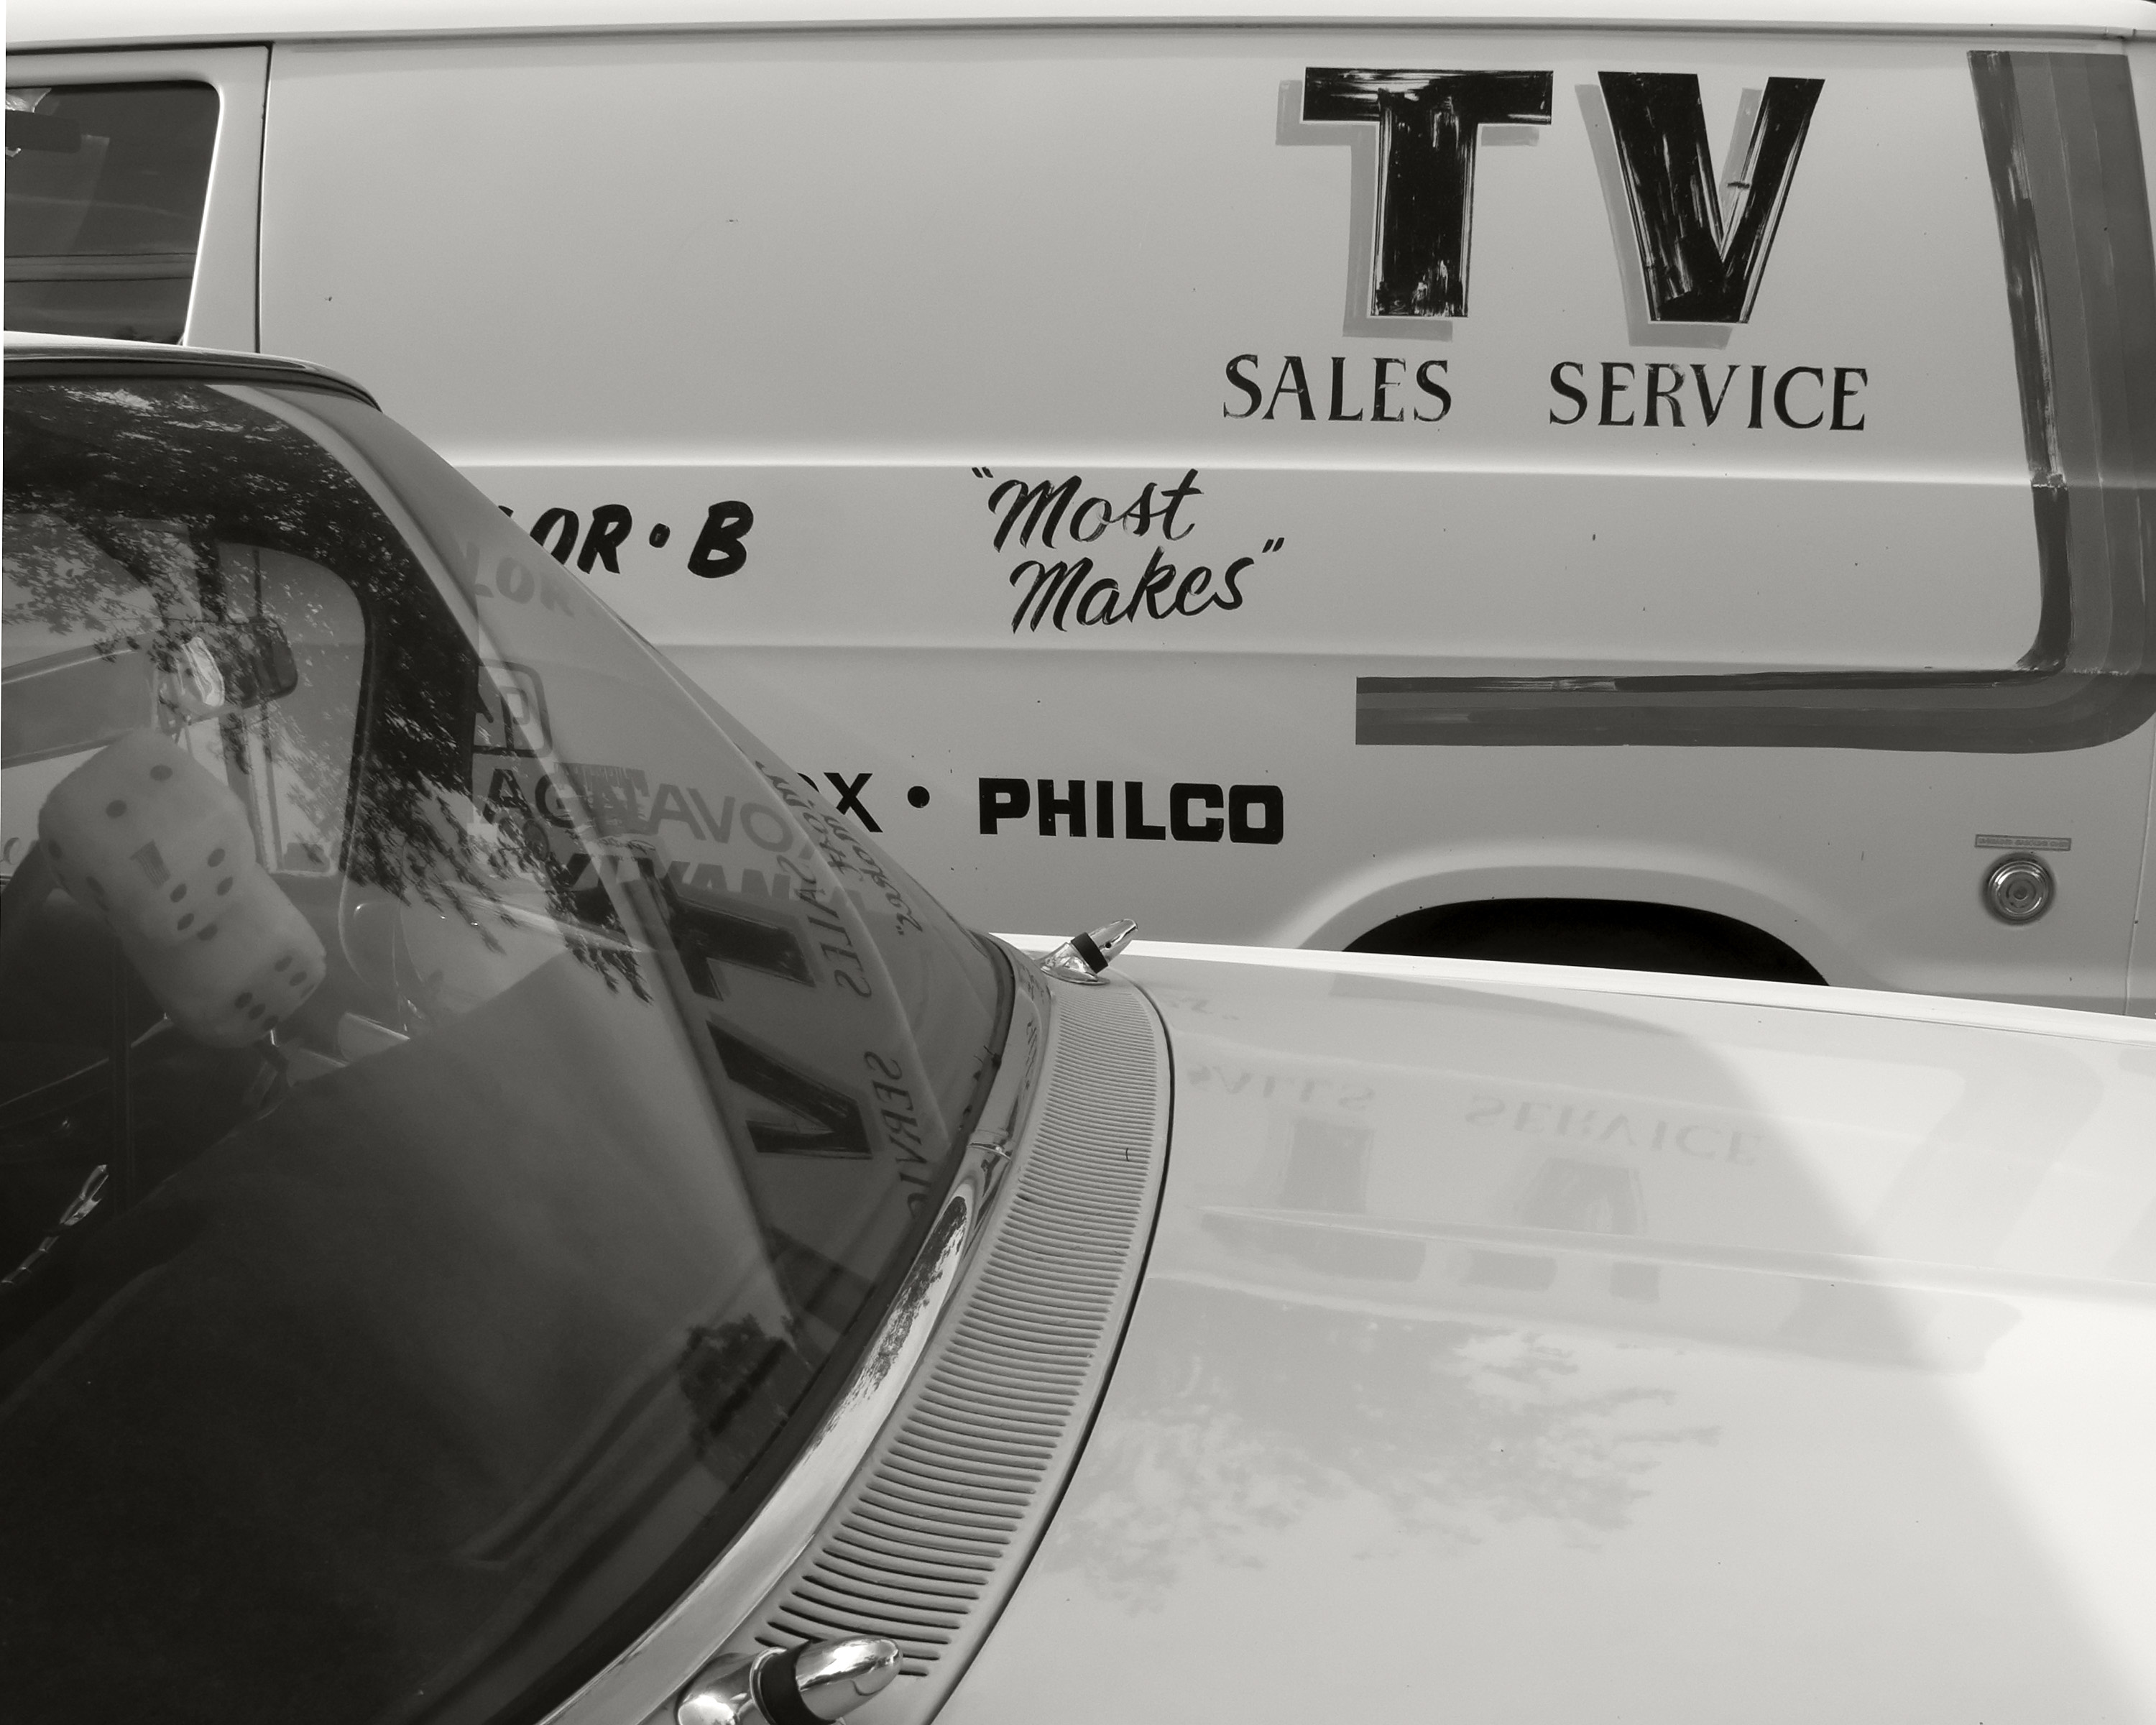
white, car, wheel, window, glass, driving, spring, vehicle, windshield, bumper, rear view mirror, cars, chevrolet, vehicles, sacramento, 1960s, dodgevan, tvrepair, thatcouldexplainalot, auto part, automobile make, automotive exterior, automotive design, luxury vehicle, vehicle registration plate